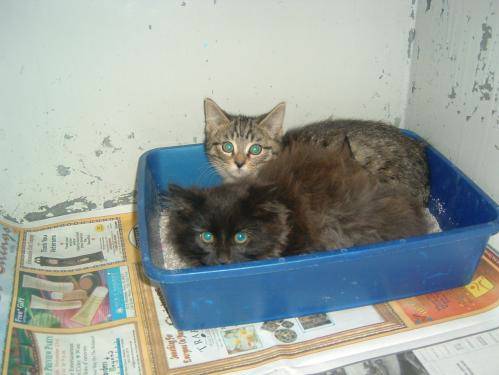
Label: cat